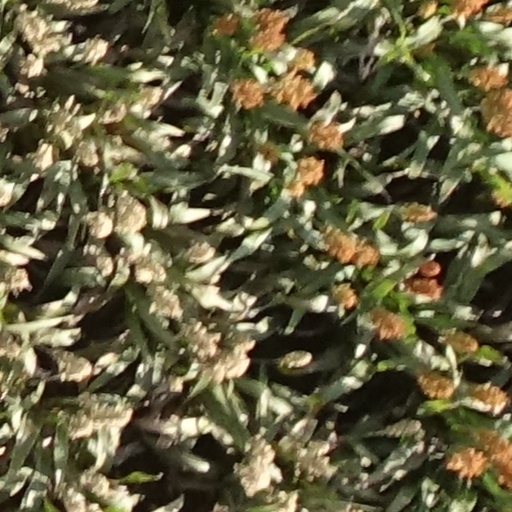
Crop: sorghum